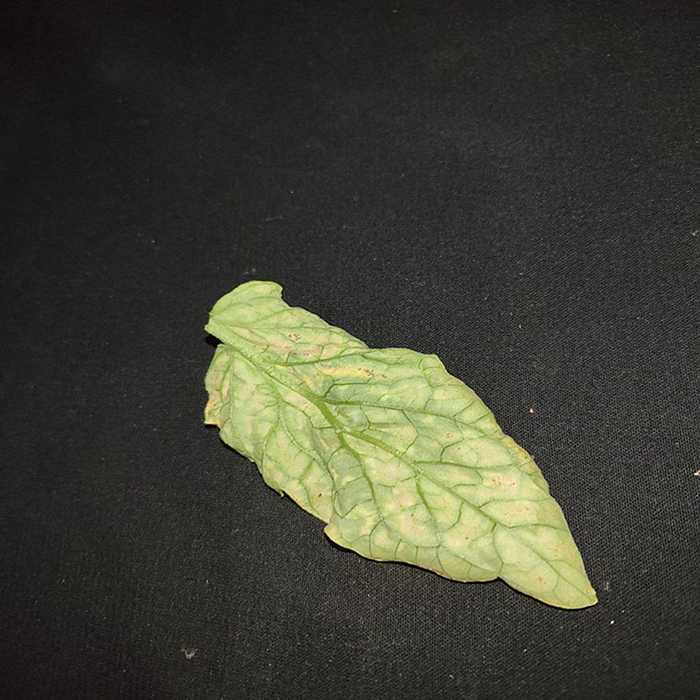
Plant: Tomato
Label: Tomato spotted wilt